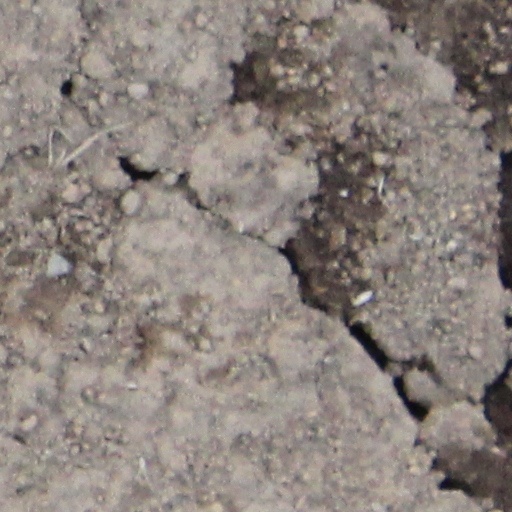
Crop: wheat